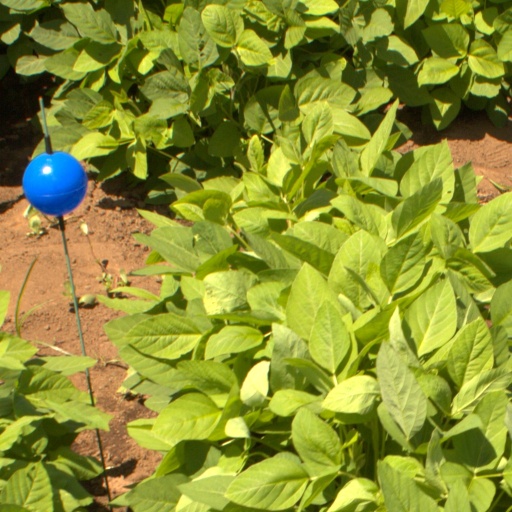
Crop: soybean